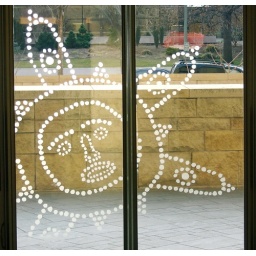
Sun symbol etched in the glass windows on the West side of the National Museum of the American Indian (NMAI), Washington DC.